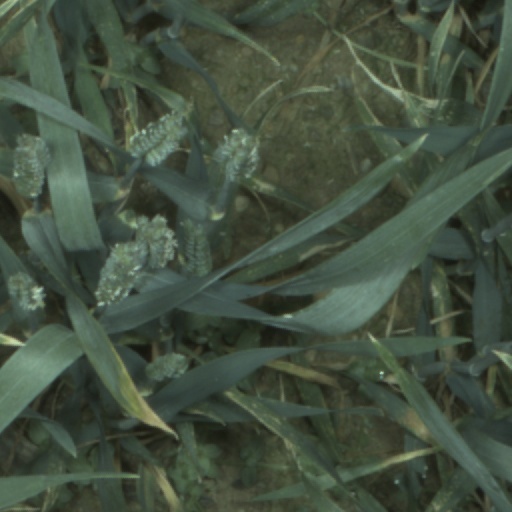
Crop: wheat